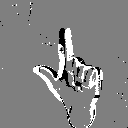
ASL letter: l